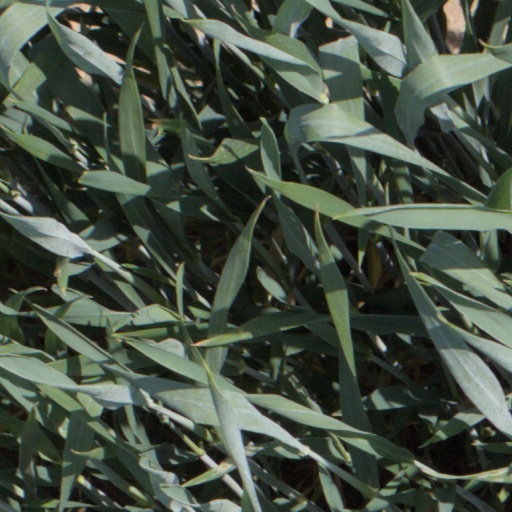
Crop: wheat